Skate skiing

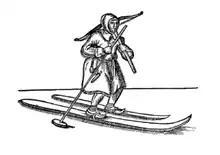
Sámi with plate pole and hunting gear on skis of unequal length

Two techniques have always been part of athlete's technique in cross country skiing: the one-sided skate strides (during changes of direction) and two-sided ones (in the final sprint). In the early 1970s, the first signs of the increased use of the skate stride could be observed. Strictly speaking, the origins of this form of movement lie even earlier: the single pole catapult technique in medieval Scandinavia used two skis of different lengths. The longer one, the glider, was used for gliding and the shorter one, the andor, was used mainly for pushing off and was covered with skins. The locomotion, in which a shearing of the skis was advantageous, bears a marked resemblance to the asymmetrical form of movement used in skating today.